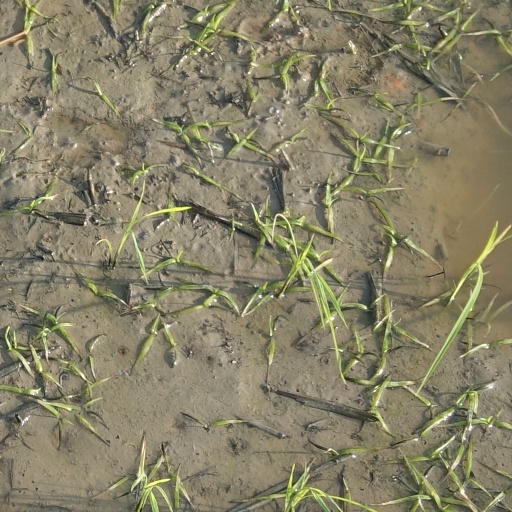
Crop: rice